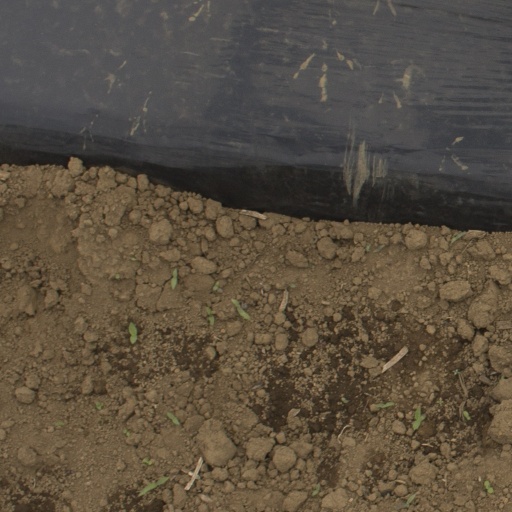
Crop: Jerusalem artichoke